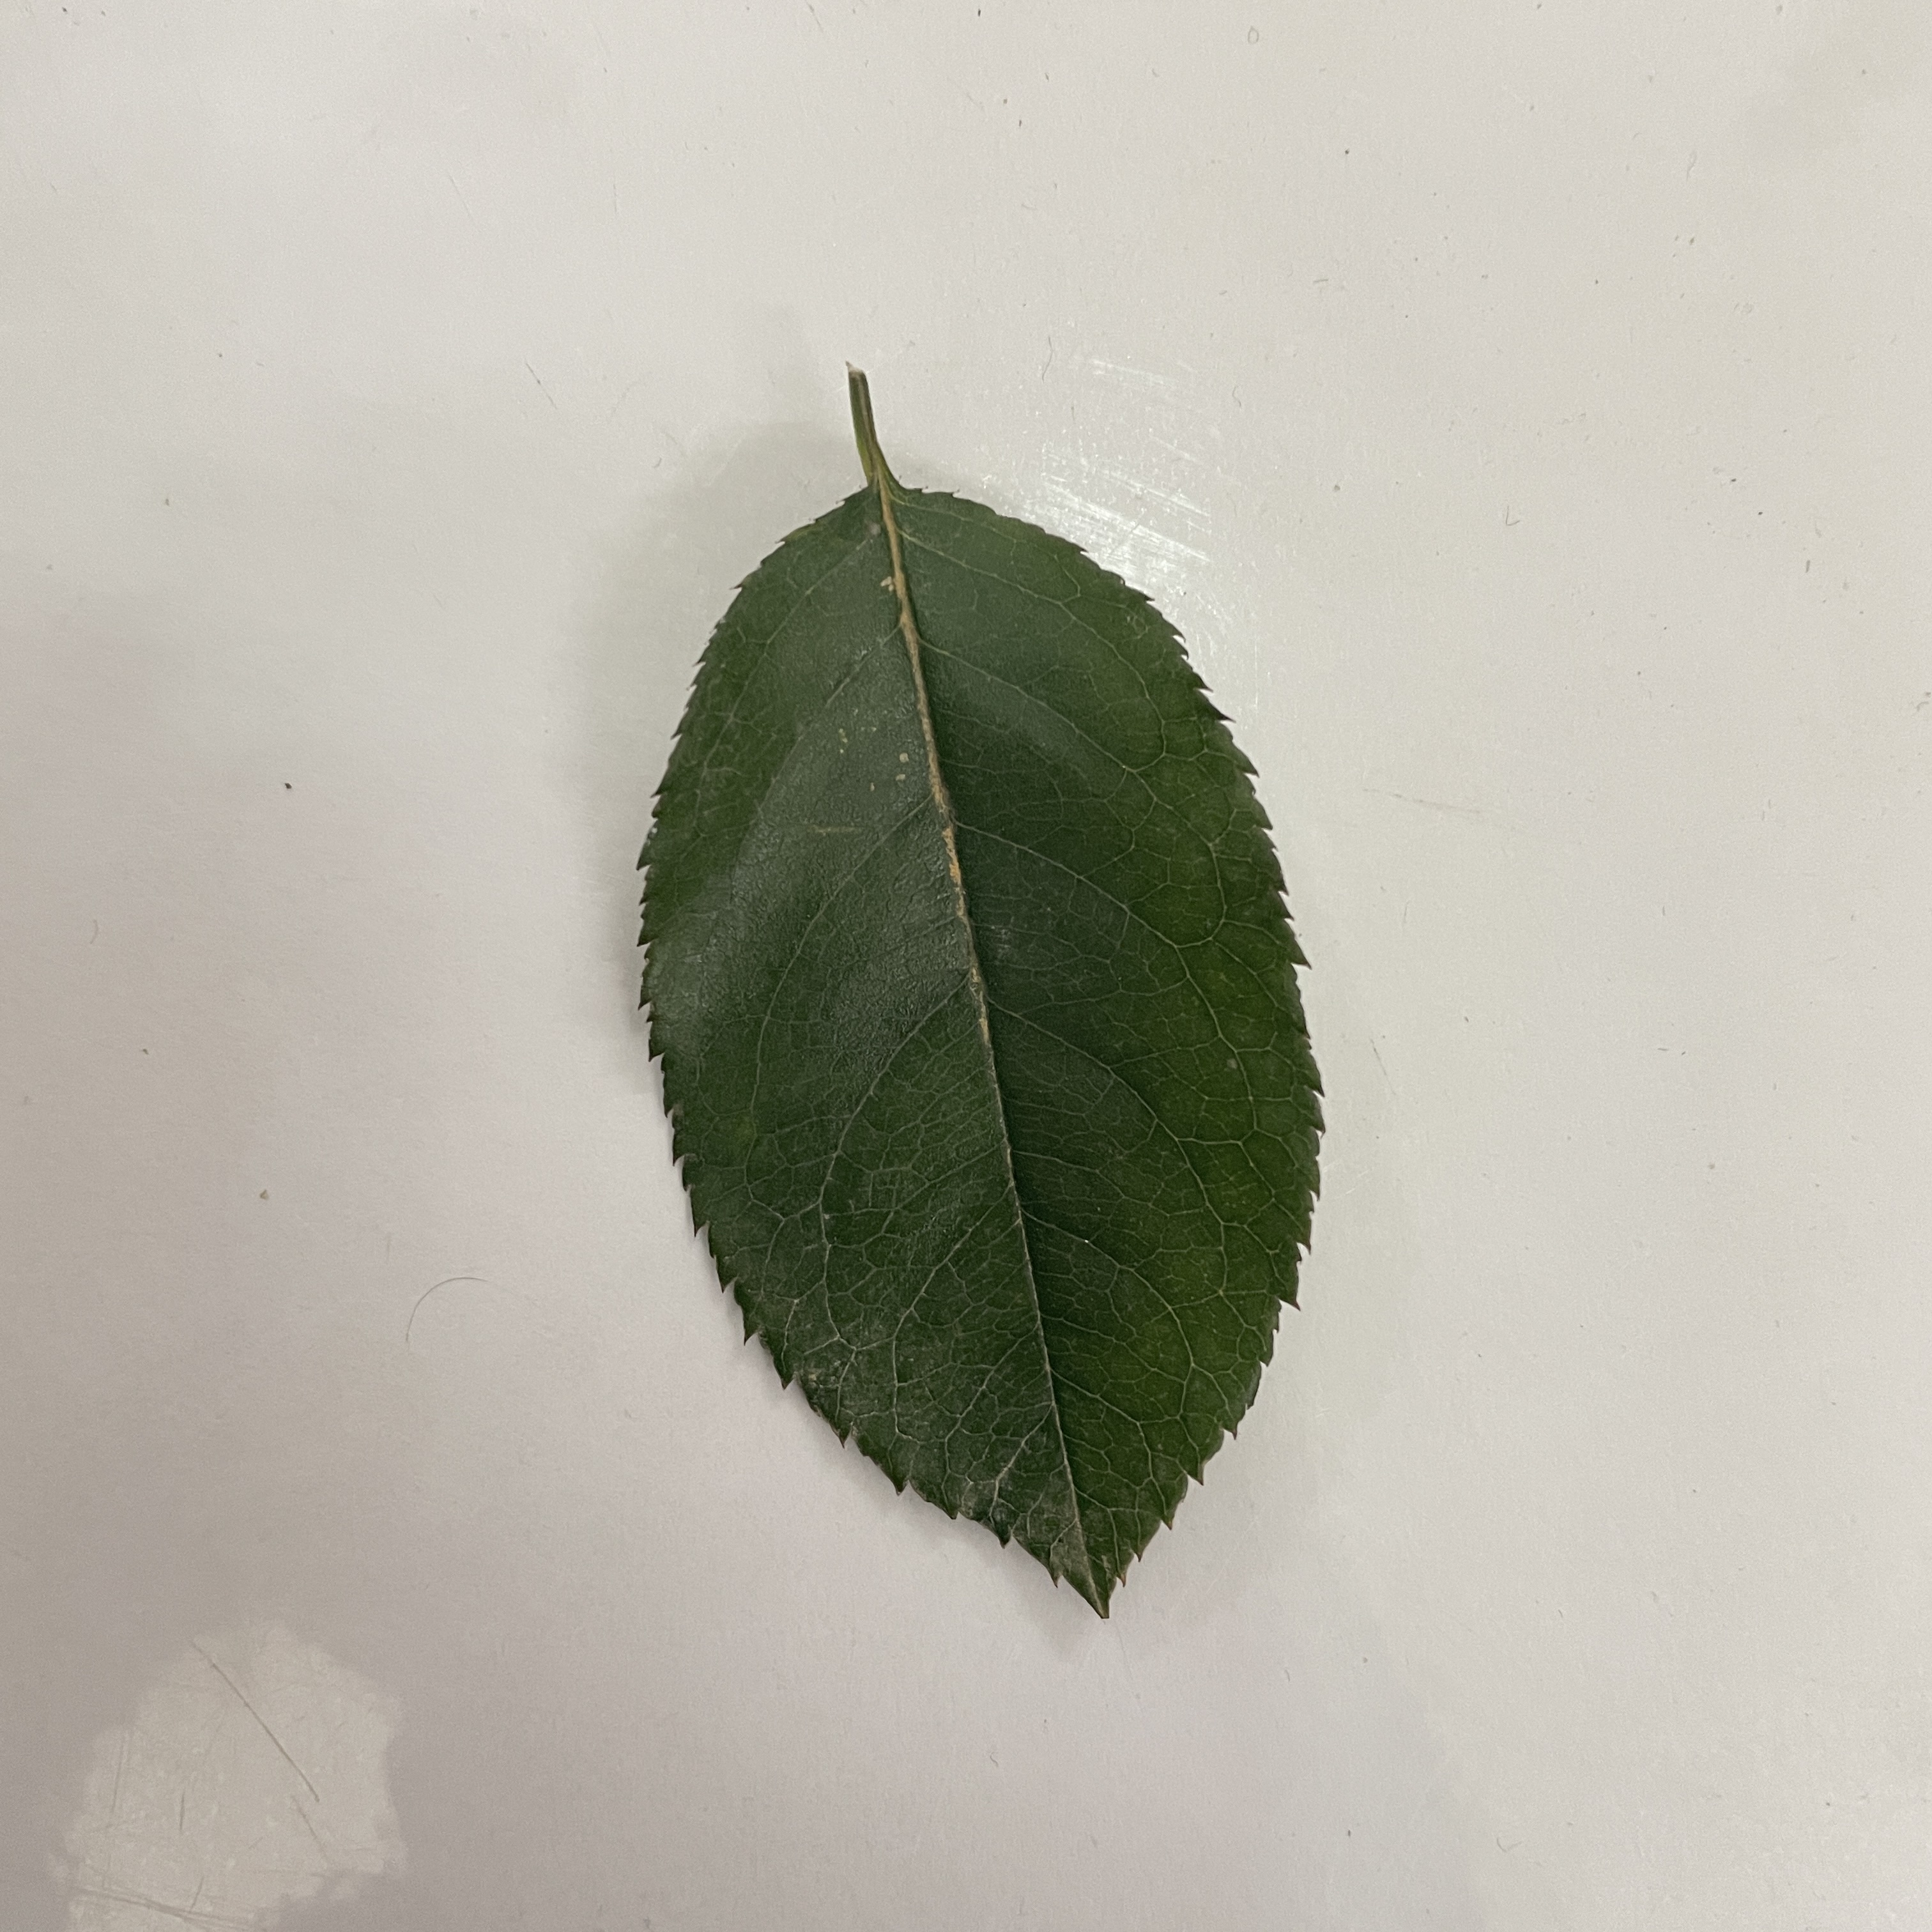
Label: Healthy Leaf